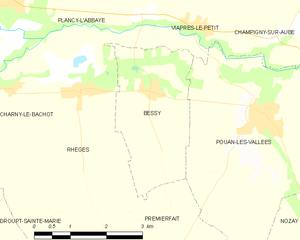
Carte des communes françaises: Bessy